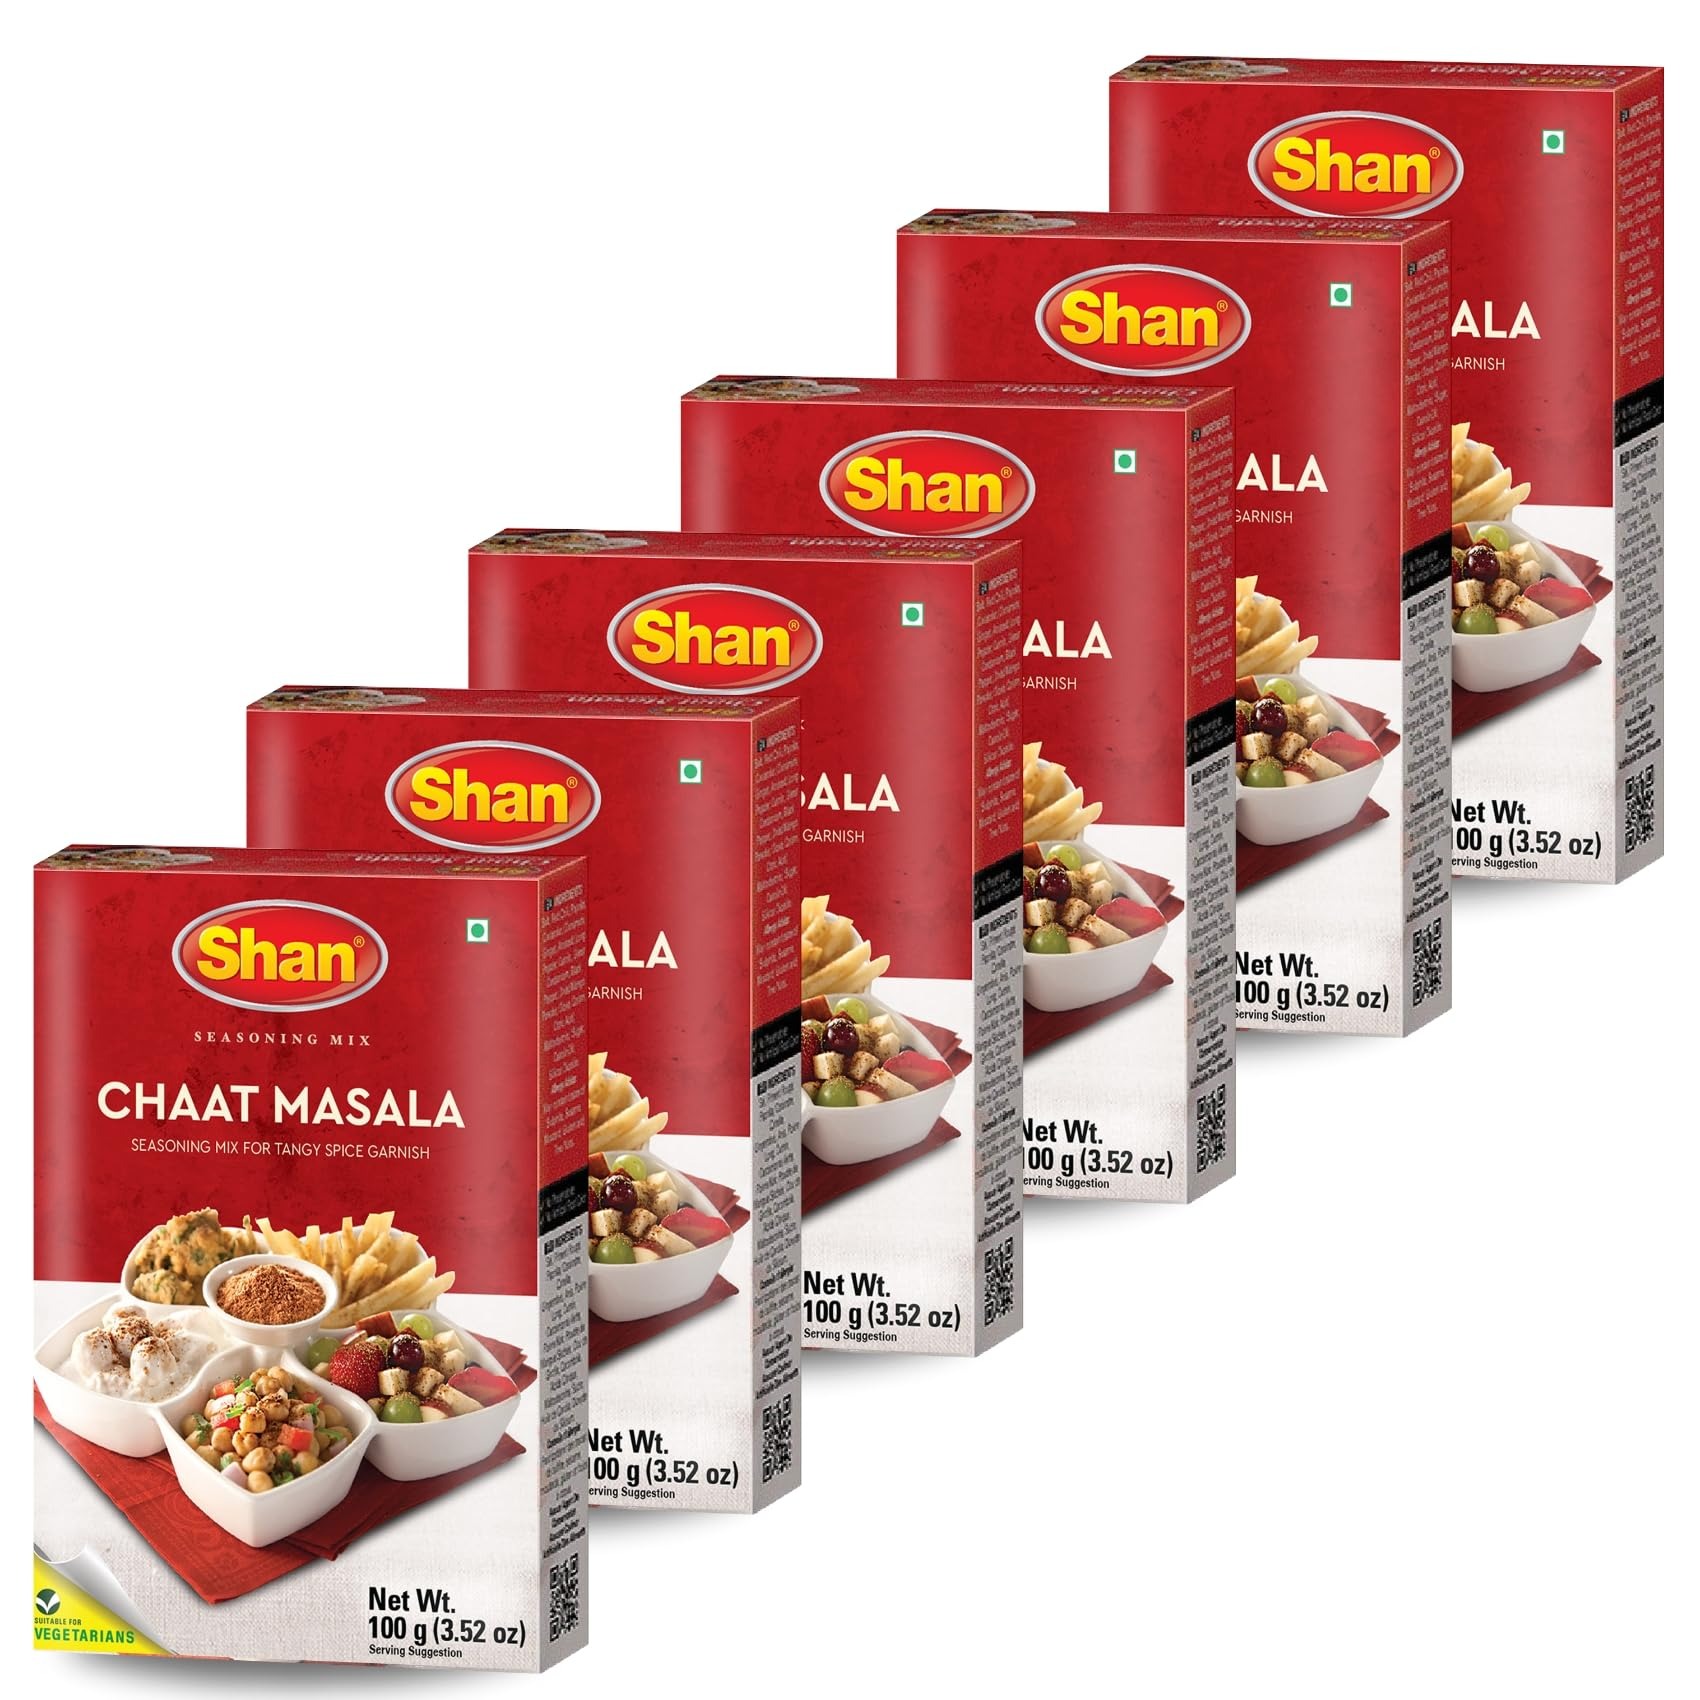
Item Name: Shan - Chaat Masala Seasoning Mix (100g) - Spice Packets for Tangy and Spicy Garnish (Pack of 6)
Bullet Point 1: Quantity- Shan Chana Chaat Masala Seasoning Mix comes packaged and sealed in a box containing a packet of 100g of spices.
Bullet Point 2: Easy to use- Just take a teaspoon and sprinkle over any traditional dish.
Bullet Point 3: Superior Taste- this tangy and zesty flavor can be added to fries, haleem, dahi baray and chickpeas curry.
Bullet Point 4: Quality Control- All our products are carefully packaged under the most hygienic conditions according to international quality standard.
Bullet Point 5: Provides taste and convenience to the cooking experience
Product Description: <p>Shan Foods was a small company established in 1981. Soon it gained popularity and now we have a presence in 65 countries across 5 continents.&nbsp;All our products are carefully packaged under the most hygienic conditions according to international quality standard.&nbsp;All products of Shan Foods are ISO 9001:2015.</p><p> </p><p>Shan Foods is committed to make your life easy in the kitchen and at the same time delighting your taste buds. We are the pioneer of ready to make masala packets. We are continuously working hard to ensure you can serve authentic Pakistani/Indian food to your loved ones. Each recipe is tailored to ensure a delicious taste through our special herbs seasoning and spices.&nbsp;</p><p> </p><p>Shan Chaat Masala adds the perfect spice level to your Chaat platter for an exotic experience. Shan Chaat Masala is best accompaniment to Chickpeas Curry which in desi terms is called Cholay. Chickpeas Curry is a perfect snack time meal and this masala powder gives it that extra oomph.&nbsp;</p><p> </p><p>Steps of Cooking:</p><p> </p><p>1. Boil in 10 cups water for 2 hours then add 1 teaspoon baking soda and boil for 10 minutes.<br>2. Combine all the above items except papri. Mix well. Serve with papri on top of each serving.</p><p> </p>
Value: 21.12
Unit: Ounce

Price: 10.99